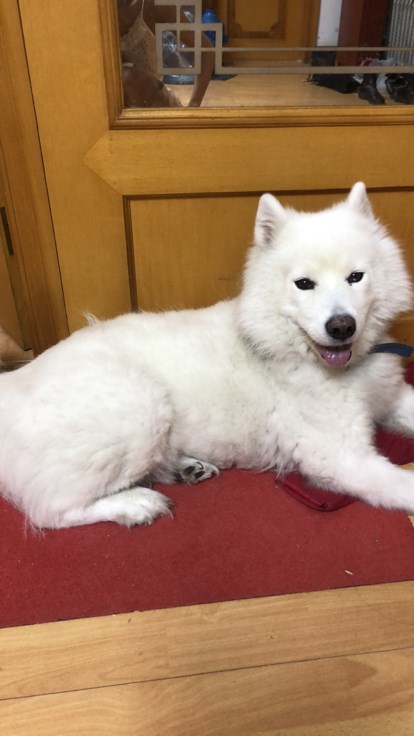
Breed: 2192-n000088-Samoyed